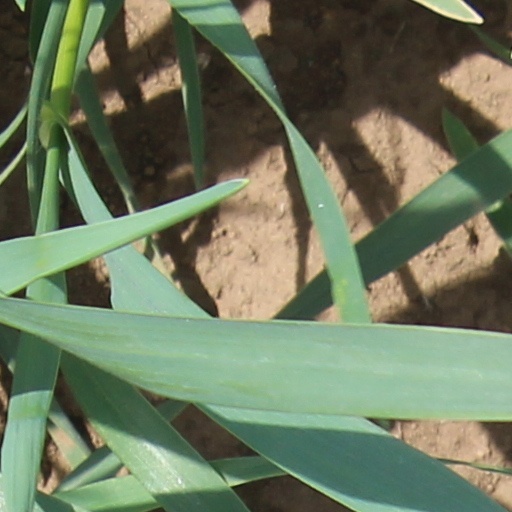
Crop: wheat